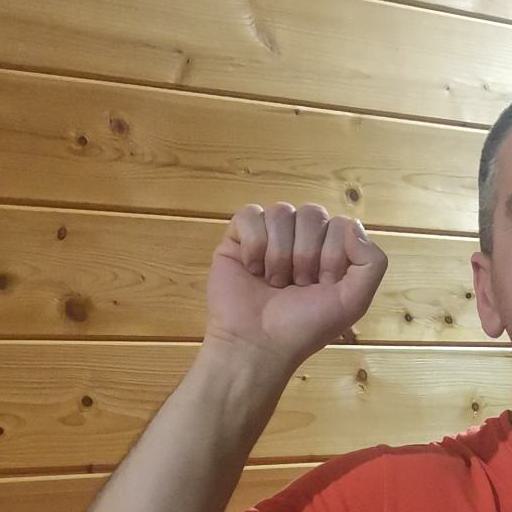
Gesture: fist